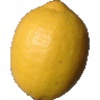
Label: lemon